Moray House School of Education and Sport

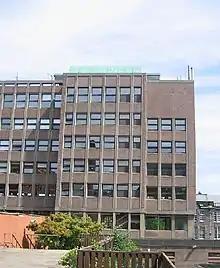
Charteris Land

Charteris Land is home to Moray House's departments of Educational Studies and part of the department of Curriculum Research & Development.